Dave Pilipovich

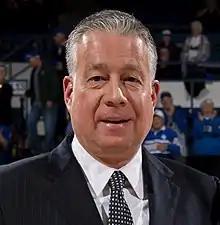
Pilipovich in 2019

David Gabe Pilipovich (born January 28, 1964) is an American basketball coach. Pilipovich is an assistant coach at The University of New Mexico He played college basketball at Thiel and has been a basketball coach since 1988. After five years as an assistant coach at the program, Pilipovich was head coach at the U.S. Air Force Academy from 2012 to 2020.